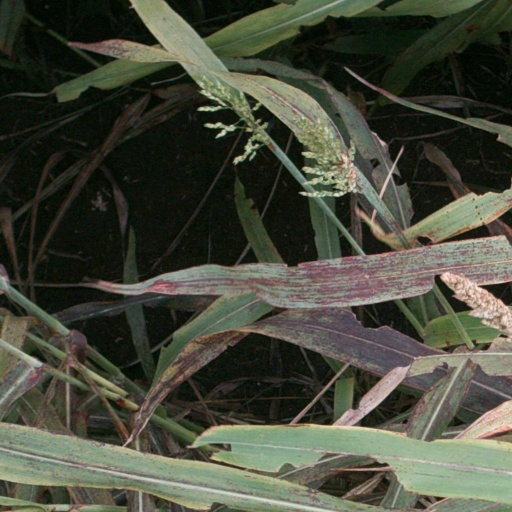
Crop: sorghum